Oliver Burke

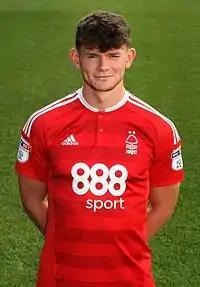
Burke with Nottingham Forest in 2016

Oliver Jasen Burke (born 7 April 1997) is a Scottish professional footballer who plays as a right winger or forward for German club Union Berlin.